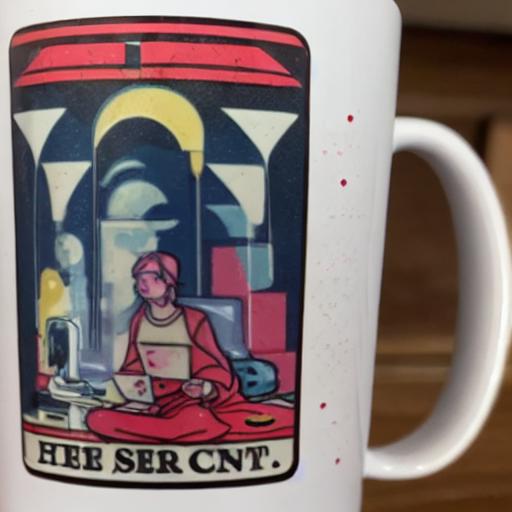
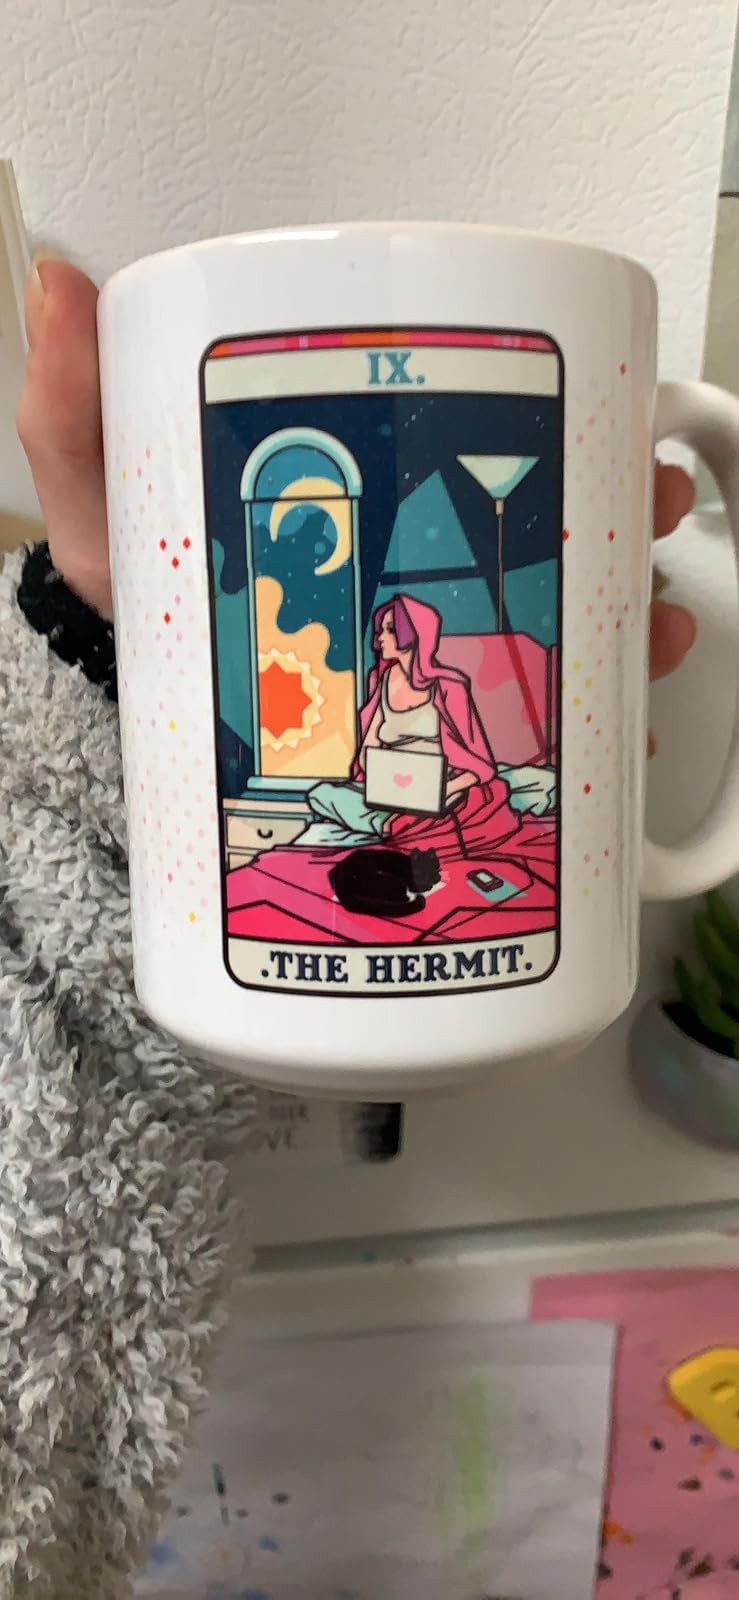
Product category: items_mug
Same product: no